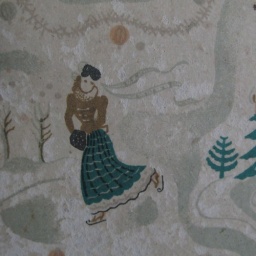
I think this was an old chocolate box originally. It had glass Christmas baubles in it when I got it.